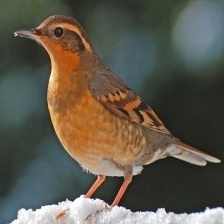
Species: VARIED THRUSH
Scientific name: IXOREUS NAEVIUS